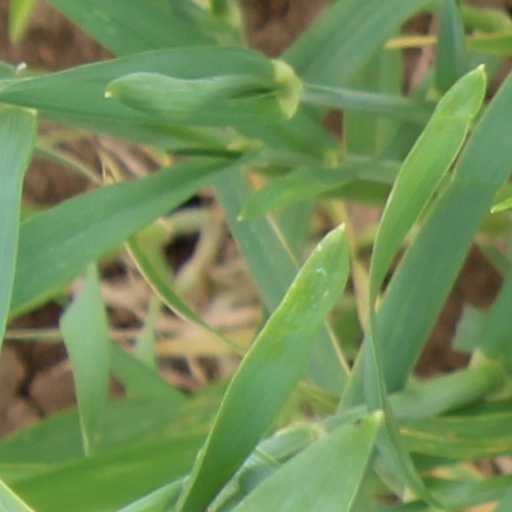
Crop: wheat